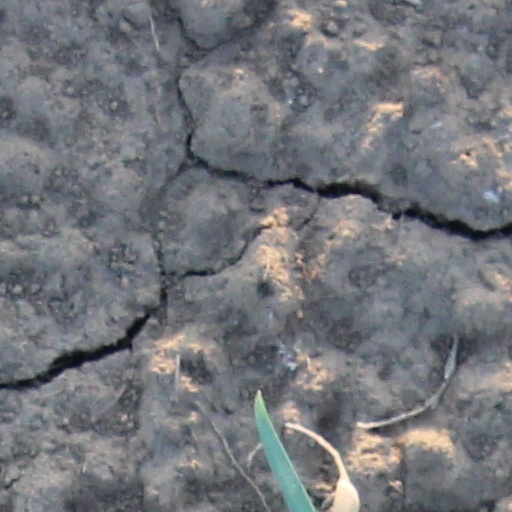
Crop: wheat